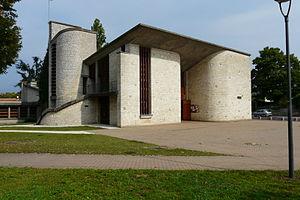
Ce tableau présente la liste de tous les monuments historiques classés ou inscrits dans la ville de Poitiers, Vienne, en France.
Poitiers — prononcé /pwa.tje/ en français — est une commune du Centre-Ouest de la France, chef-lieu du département de la Vienne. Capitale de la région culturelle et historique du Poitou et jusqu'en 2016 de l'ancienne région administrative de Poitou-Charentes, elle constitue désormais un pôle d'équilibre au nord de la région Nouvelle-Aquitaine.
La liste des édifices labellisés « Patrimoine du XXᵉ siècle » de la Vienne recense de manière exhaustive les édifices disposant du label officiel français « Patrimoine du XXᵉ siècle » situés dans le département français de la Vienne. Chacun de ces édifices est accompagné de sa notice sur la base Mérimée et de sa date de labellisation